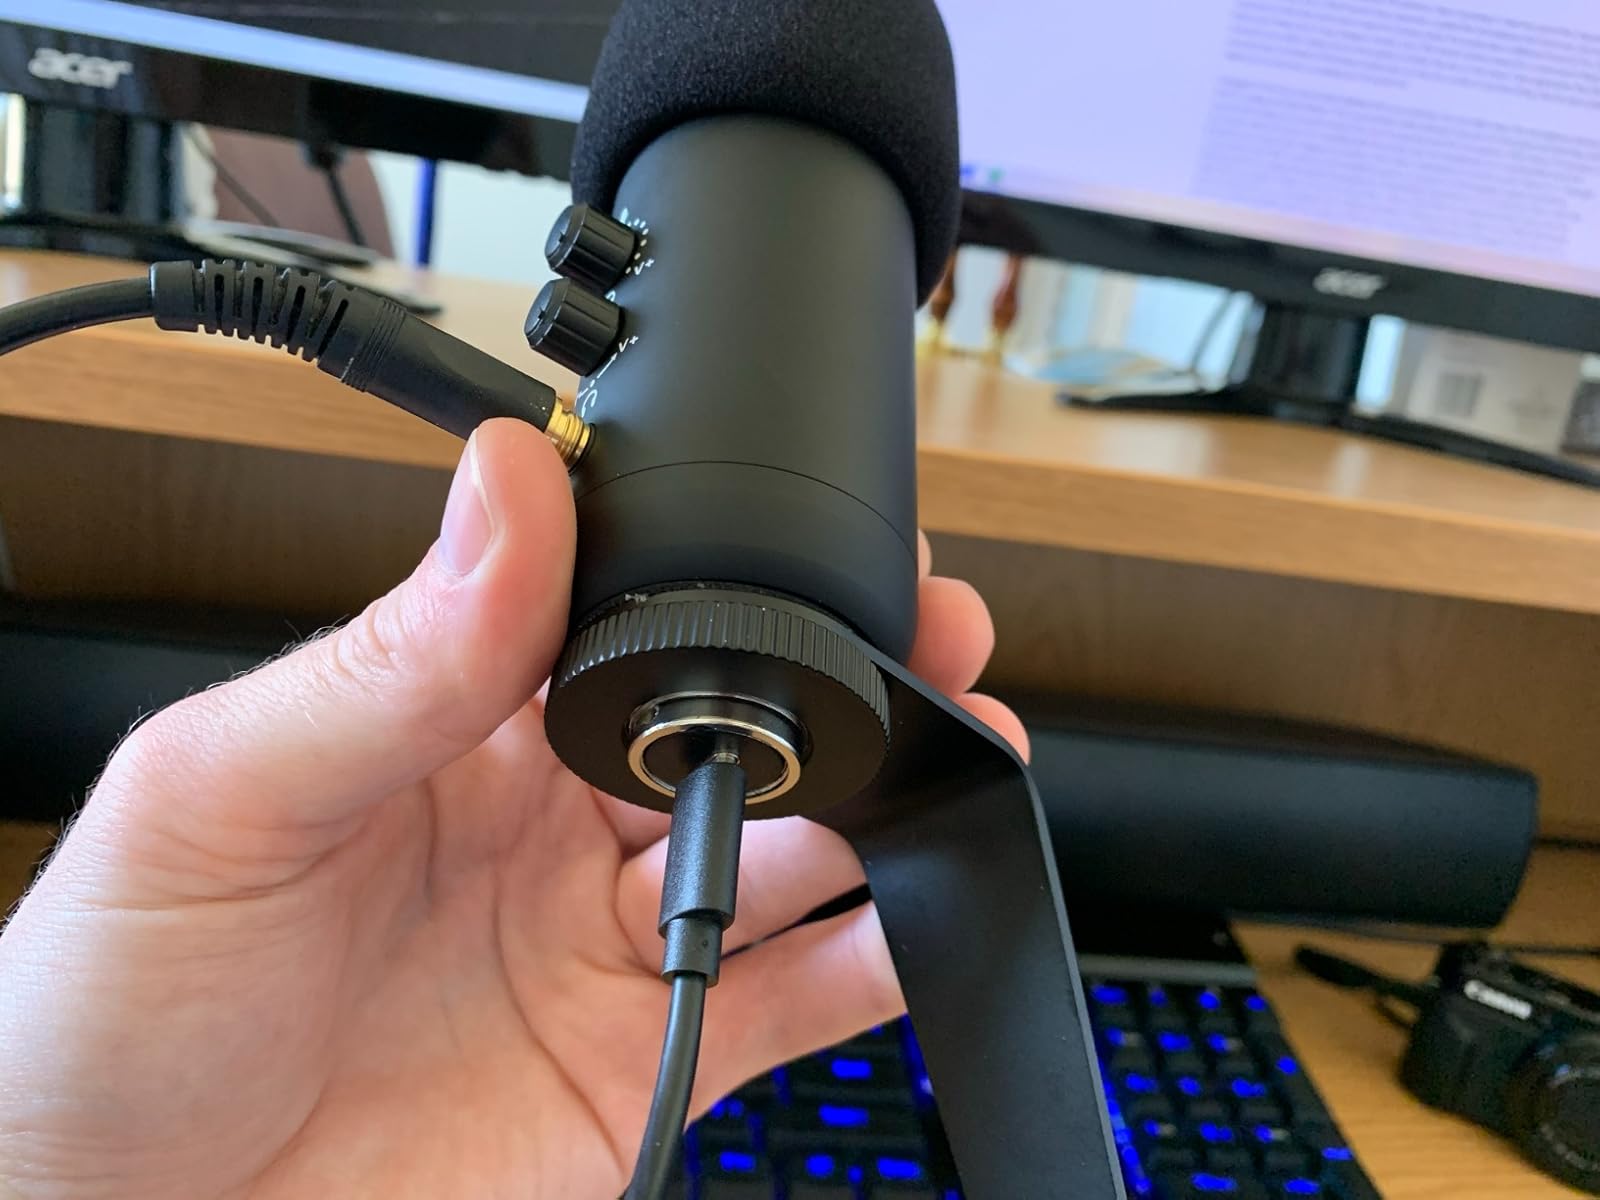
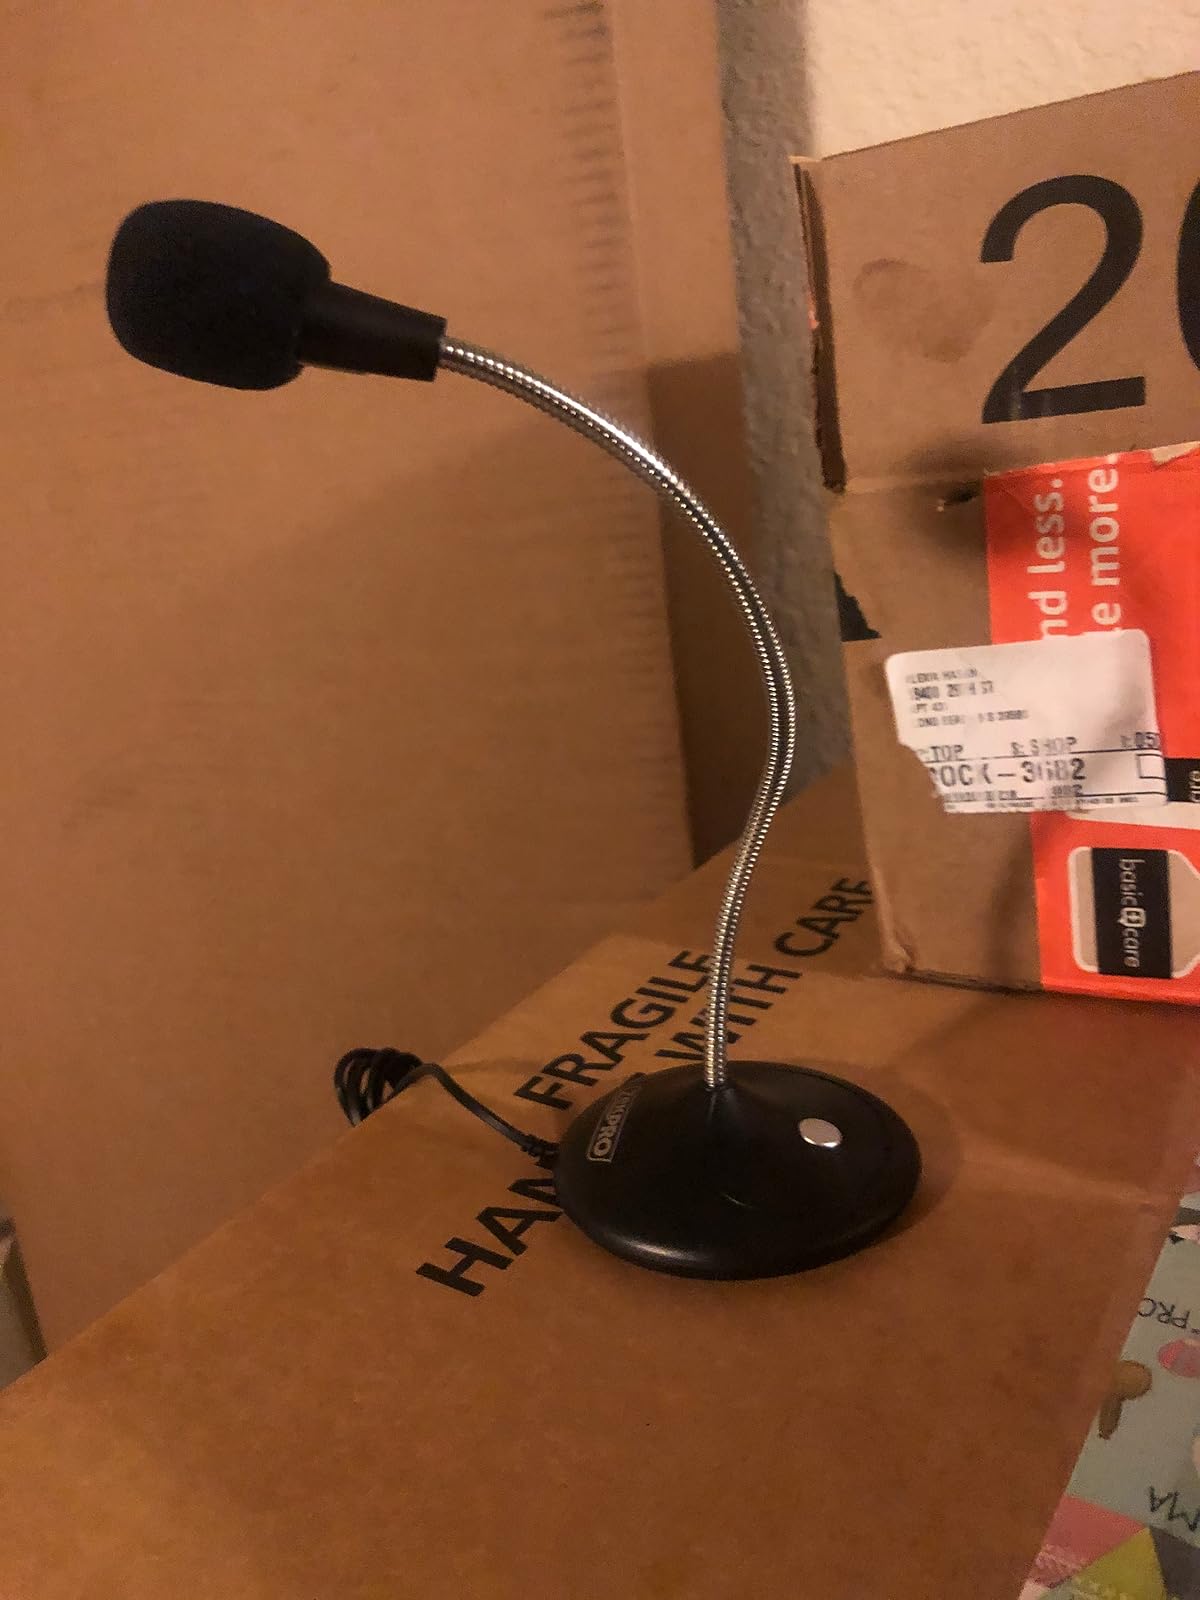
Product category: microphone
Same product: no